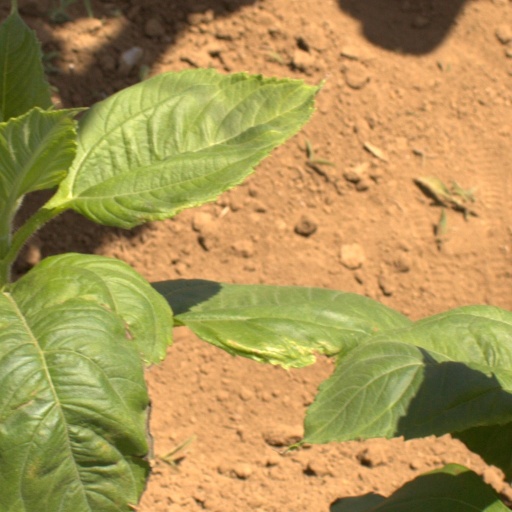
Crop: Jerusalem artichoke